Camilla Brunelli

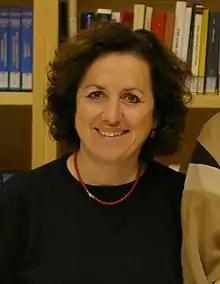
Camilla Brunelli

Camilla Brunelli (30 March 1957 in Florence) is an Italian historian and a specialist in German studies. Since 2002 she is a director of the Museo della Deportazione in the Italian city Prato.